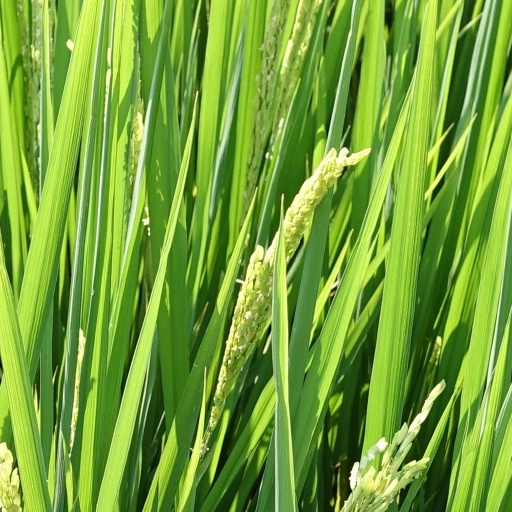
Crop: rice